Anaktuvuk Pass, Alaska

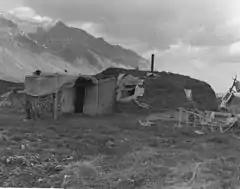
A sod house in Anaktuvuk Pass in 1957

Anaktuvuk Pass (or) is a city in North Slope Borough, Alaska, United States. The population was 282 at the 2000 census and 324 as of the 2010 census.